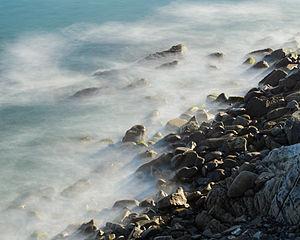
Point Mugu est une plage de Californie située non loin de Los Angeles.